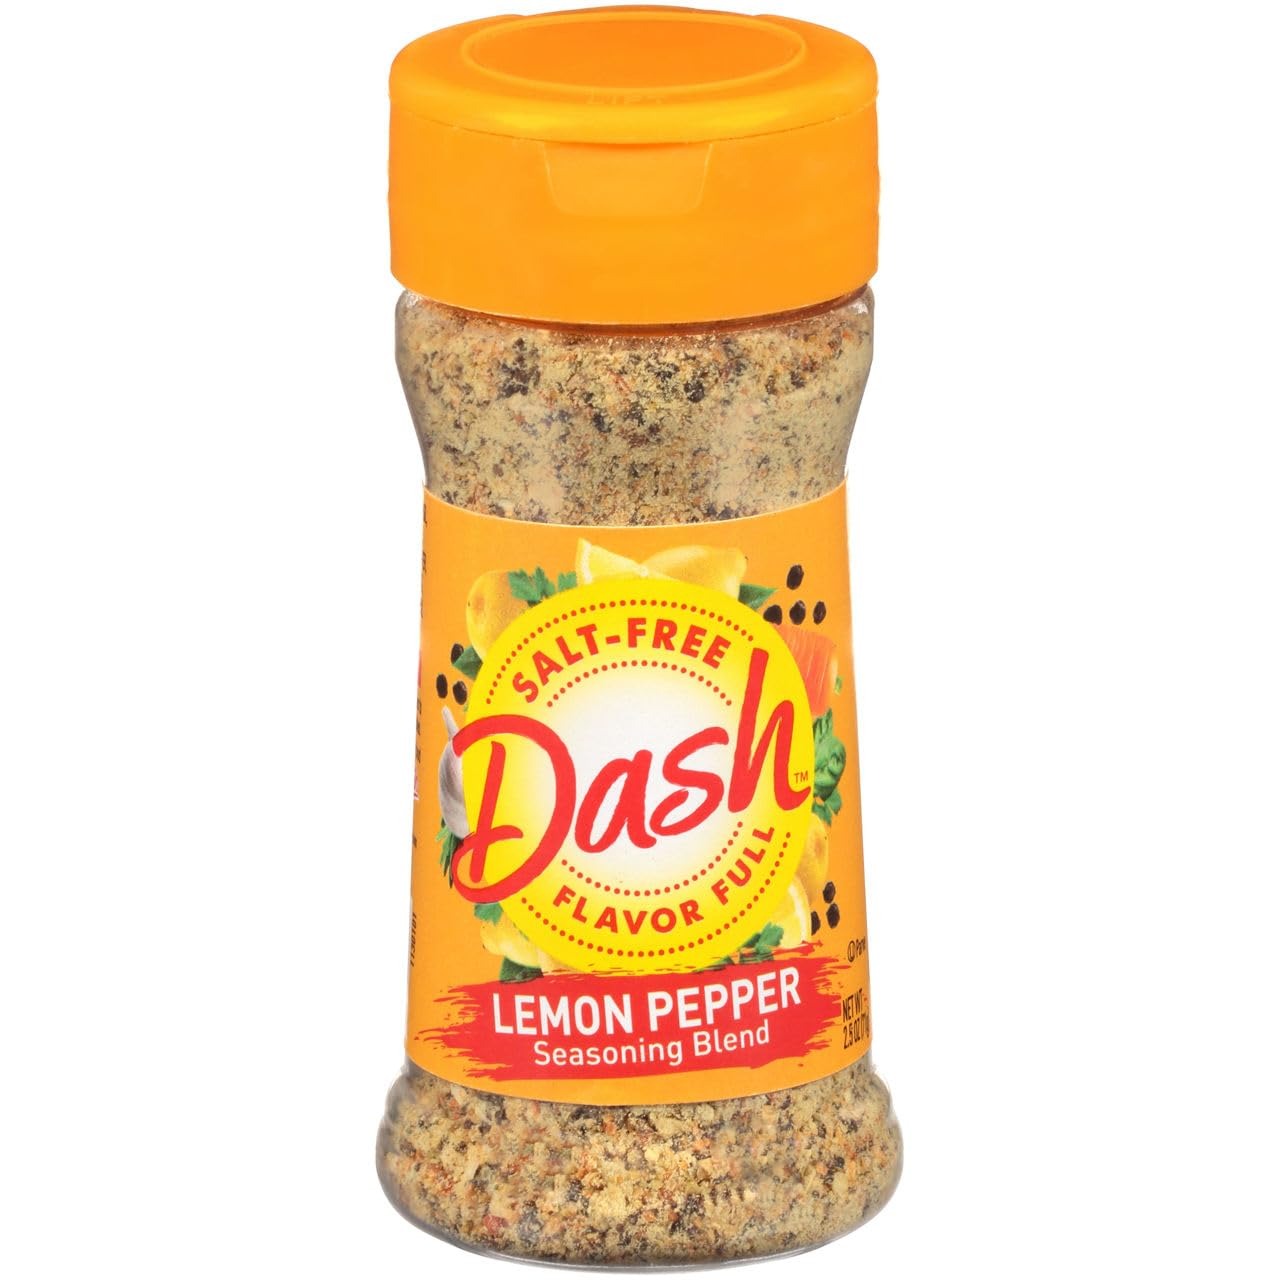
Item Name: Dash Salt-Free Seasoning Blend, Lemon Pepper, 2.5 Ounce
Bullet Point 1: This favorite Bear Creek soup tastes like it simmered for hours- not minutes.
Bullet Point 2: This hearty soup is chock-full of pasta and delicious veggies simmered in a rich beef stock.
Bullet Point 3: Try adding cooked ground beef and diced tomatoes for variety.
Bullet Point 4: Easy to prepare mix, just add water.
Bullet Point 5: Bring home a little comfort
Value: 2.5
Unit: Ounce

Price: 3.59